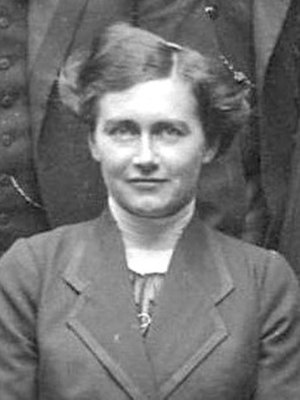
Emma Jung
Emma Jung var en schweizisk dybdepsykolog og forfatter.